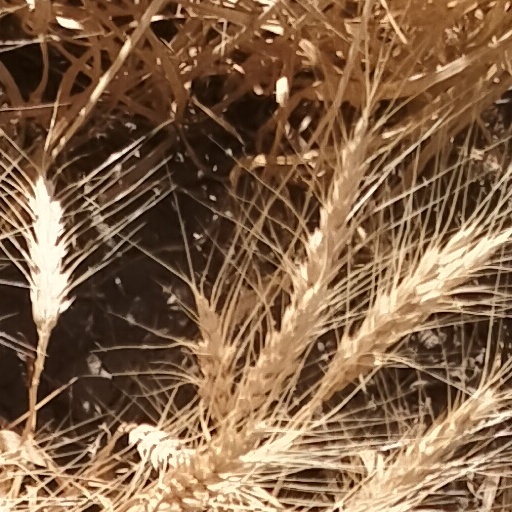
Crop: wheat